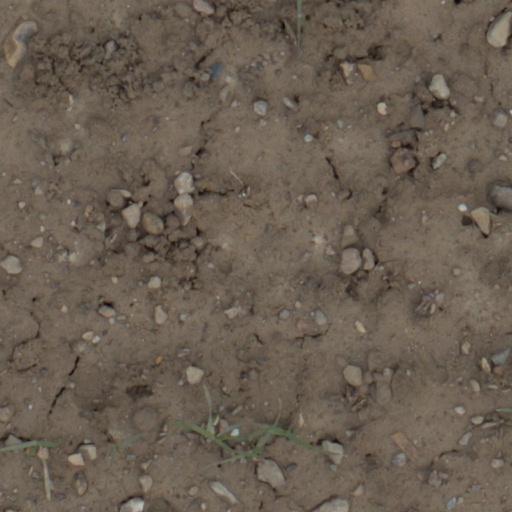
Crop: wheat